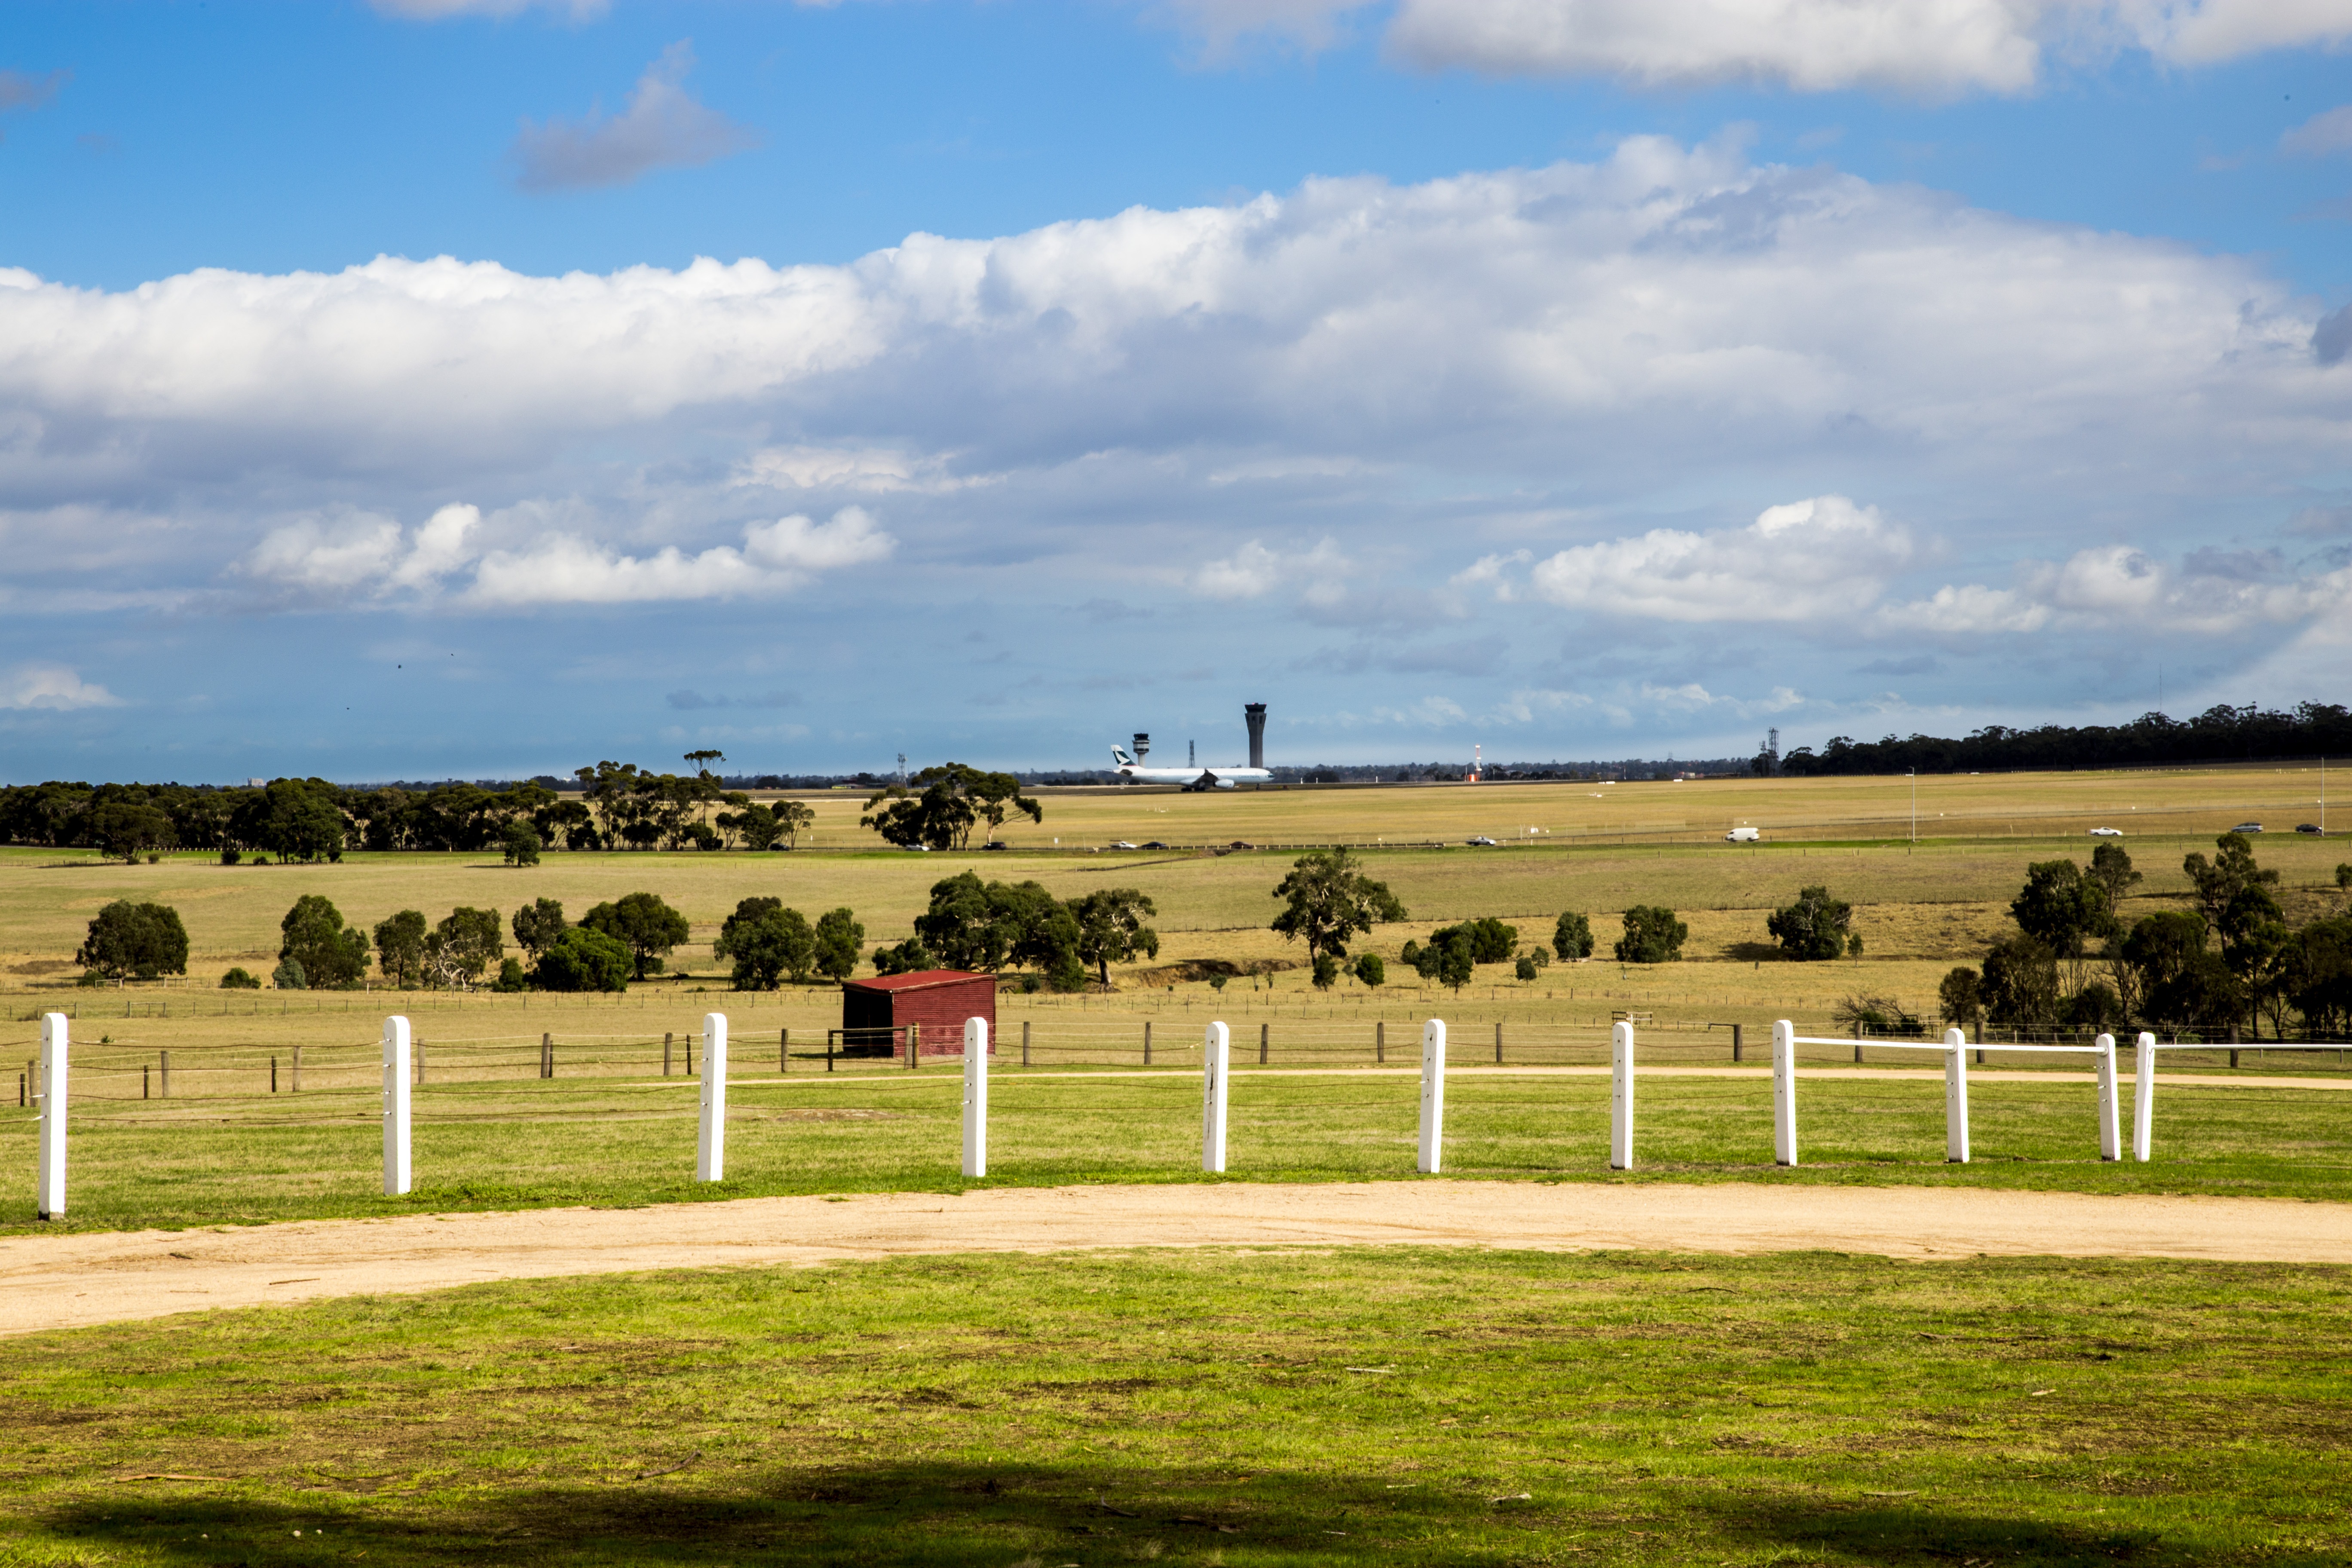
landscape, nature, grass, fence, structure, sky, road, field, farm, lawn, meadow, prairie, countryside, hill, town, view, airport, travel, airplane, plane, aircraft, village, transport, pasture, flight, ranch, scenery, plain, clouds, grassland, scene, estate, rural area, sport venue